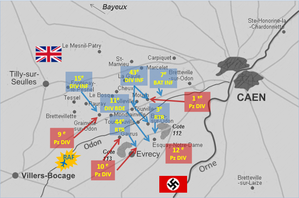
Manoeuvres principales au cours de l'opération Epsom le 29 juin 1944
L’opération Epsom est une offensive britannique de la Seconde Guerre mondiale qui se déroule entre les 26 et 30 juin 1944 au cours de la bataille de Normandie. Le but de cette manœuvre est de reprendre la ville de Caen, alors occupée par les Allemands : c'est l'un des principaux objectifs alliés lors du débarquement de Normandie et dès le début de la bataille de Normandie.